Château des ducs de Savoie

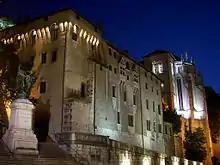
The Prince's wing, the former Chambre des Comptes and the Sainte-Chapelle.

The Château des Ducs de Savoie, also known as Château de Chambéry, is a fortified castle dating from the 11th century, located in the French commune of Chambéry in the Savoie department of the Auvergne-Rhône-Alpes region.